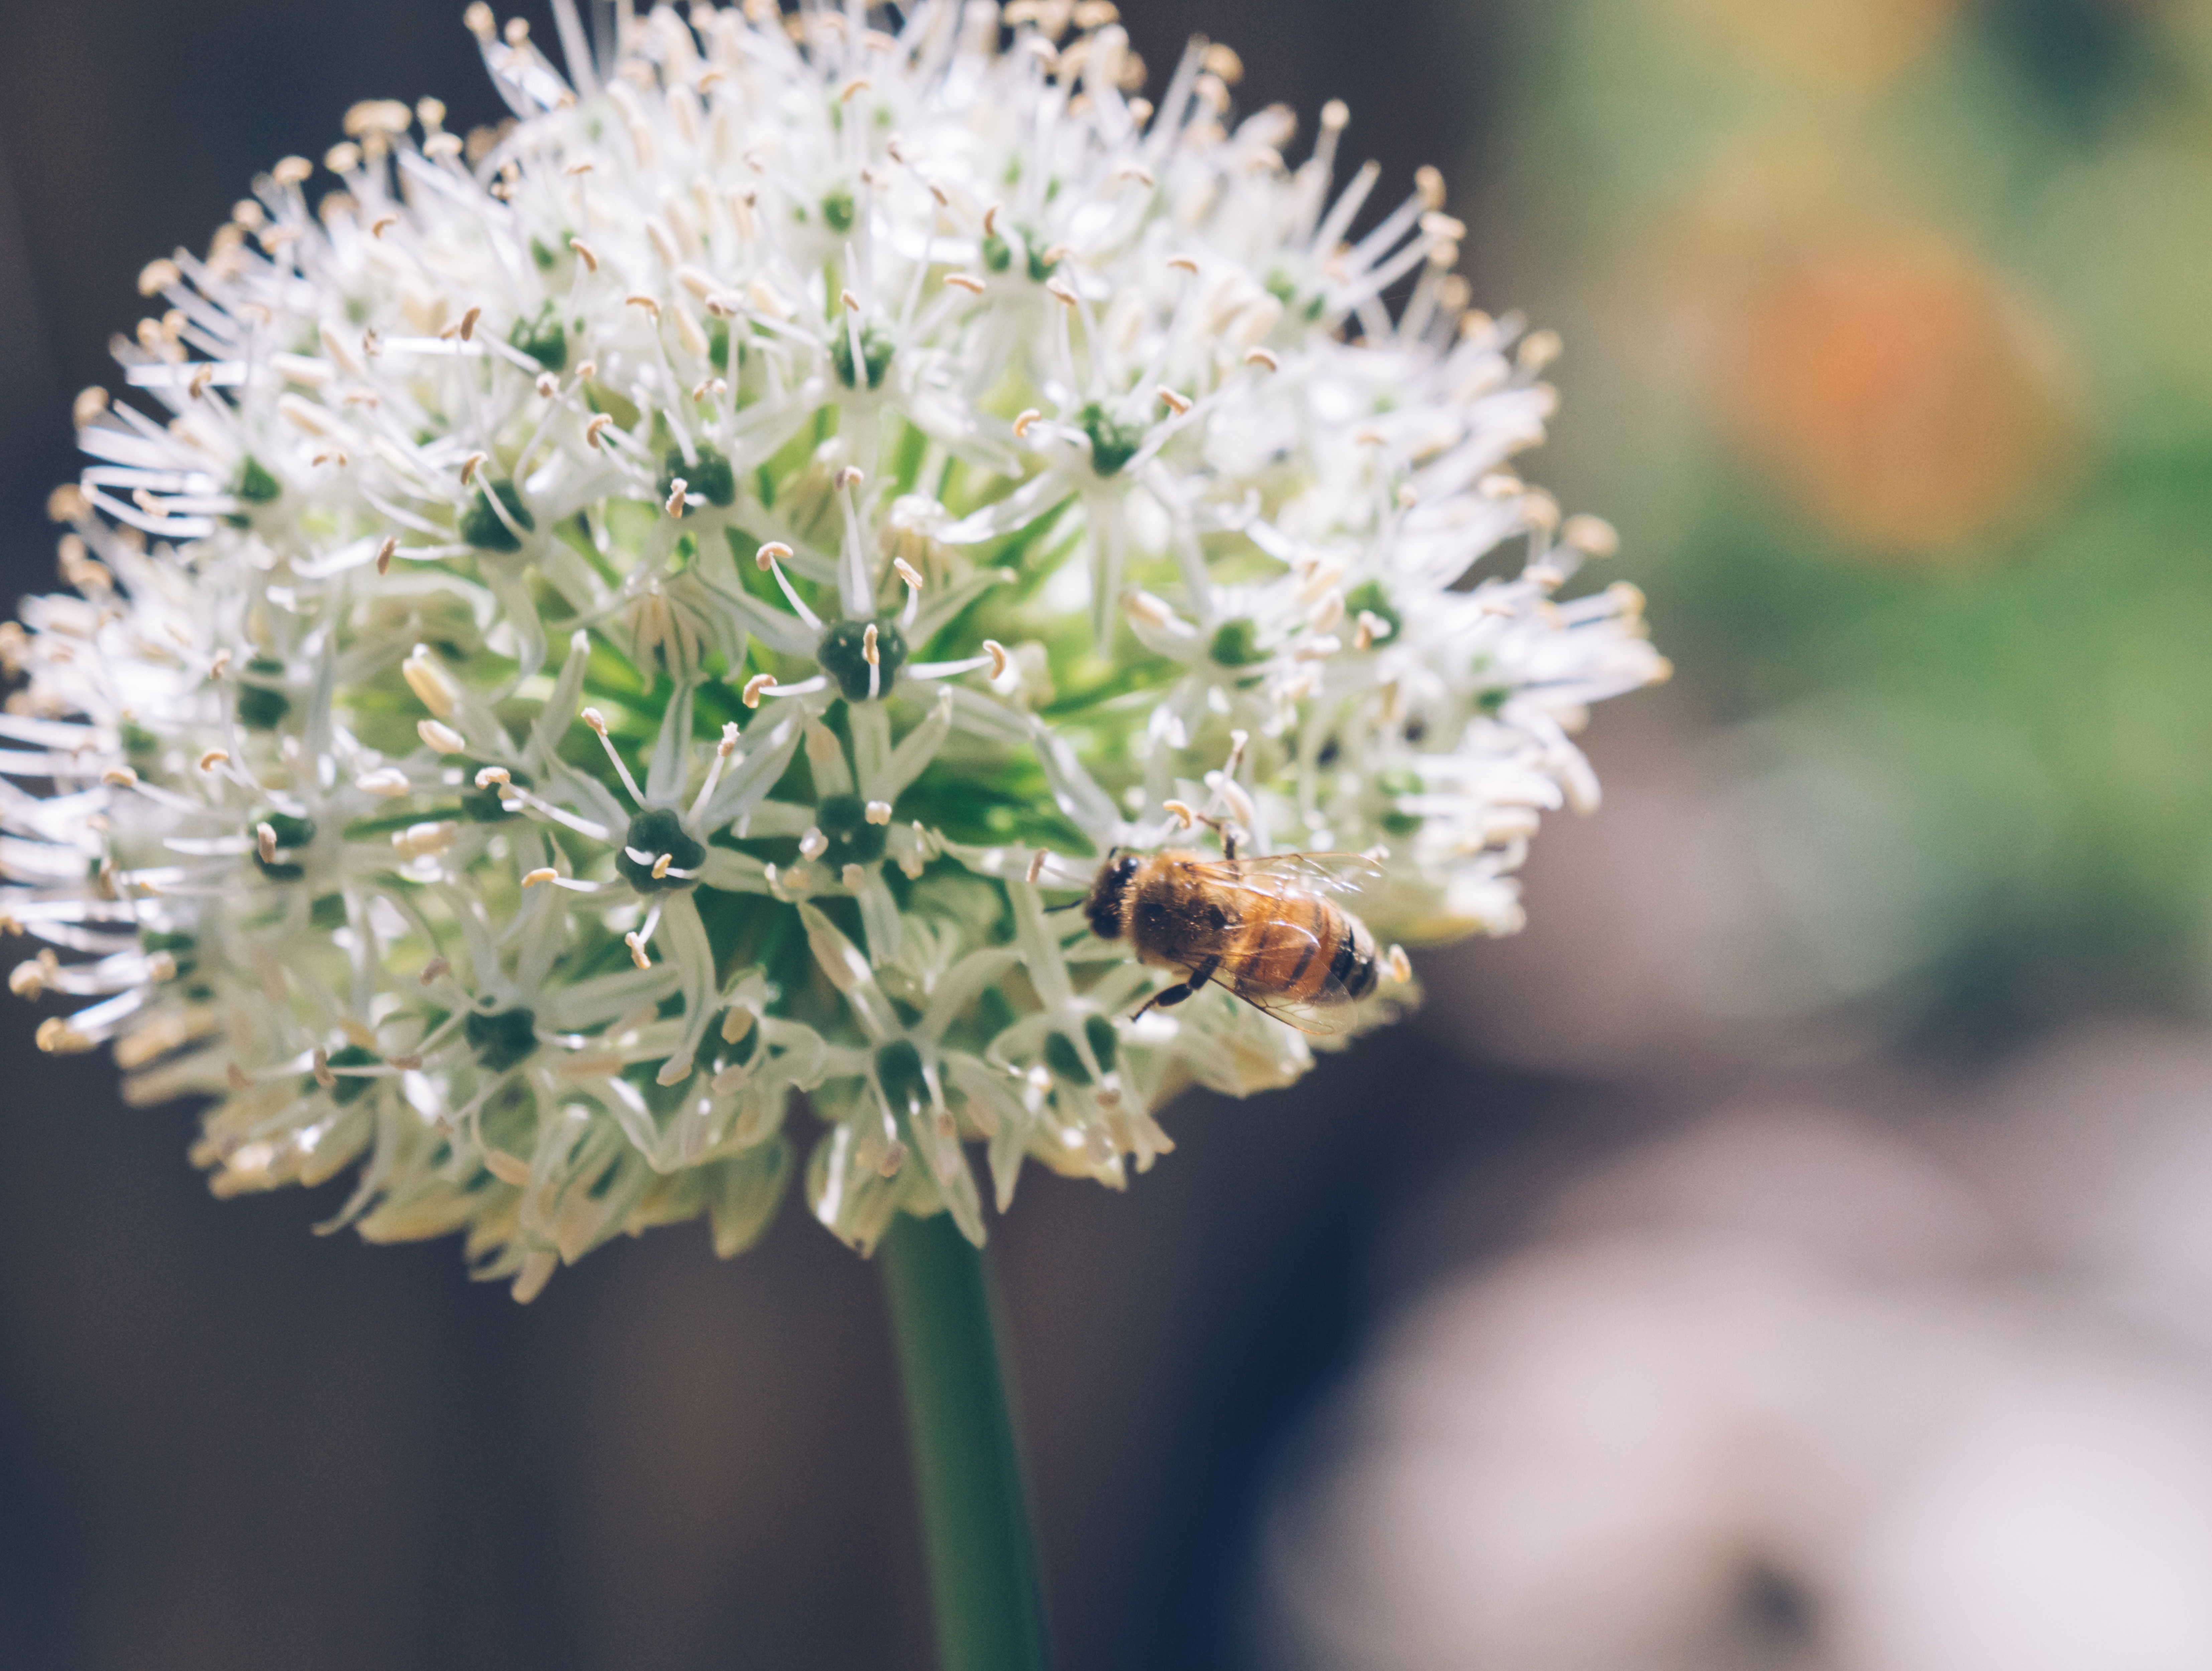
nature, branch, blossom, plant, photography, flower, green, produce, insect, botany, flora, wildflower, close up, macro photography, flowering plant, plant stem, land plant